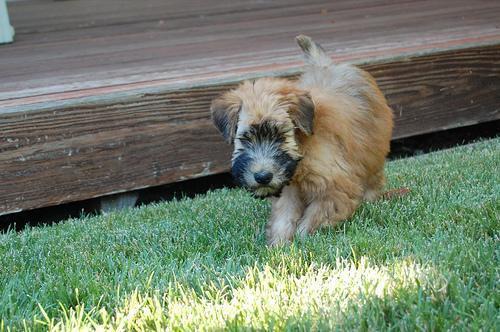
soft-coated_wheaten_terrier